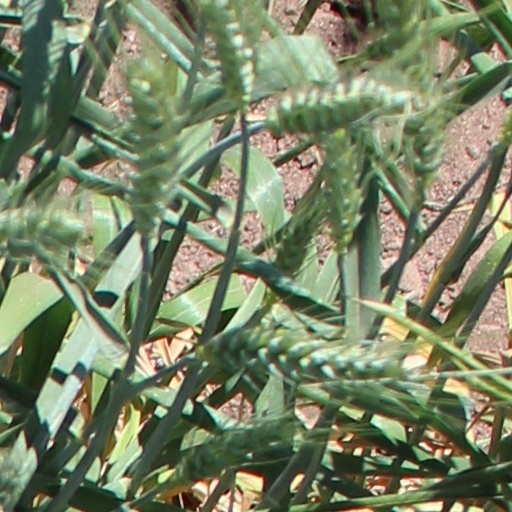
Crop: wheat